Jorge Pereyra Díaz

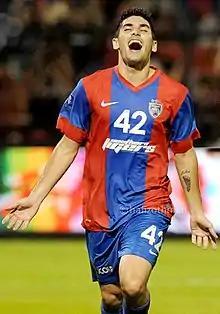
Pereyra Díaz with Johor Darul Ta'zim in 2014

Jorge Rolando Pereyra Díaz (born 5 August 1990) is an Argentine professional footballer who plays as a forward for Indian Super League club Mumbai City.